The New York Peacock

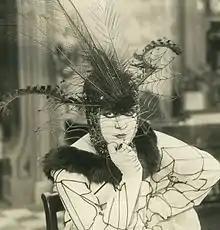
Valeska Suratt as Zena the temptress

The New York Peacock is a 1917 American silent crime drama film directed by Kenean Buel. Distributed by Fox Film Corporation, the film starred Valeska Suratt. It is now considered lost.